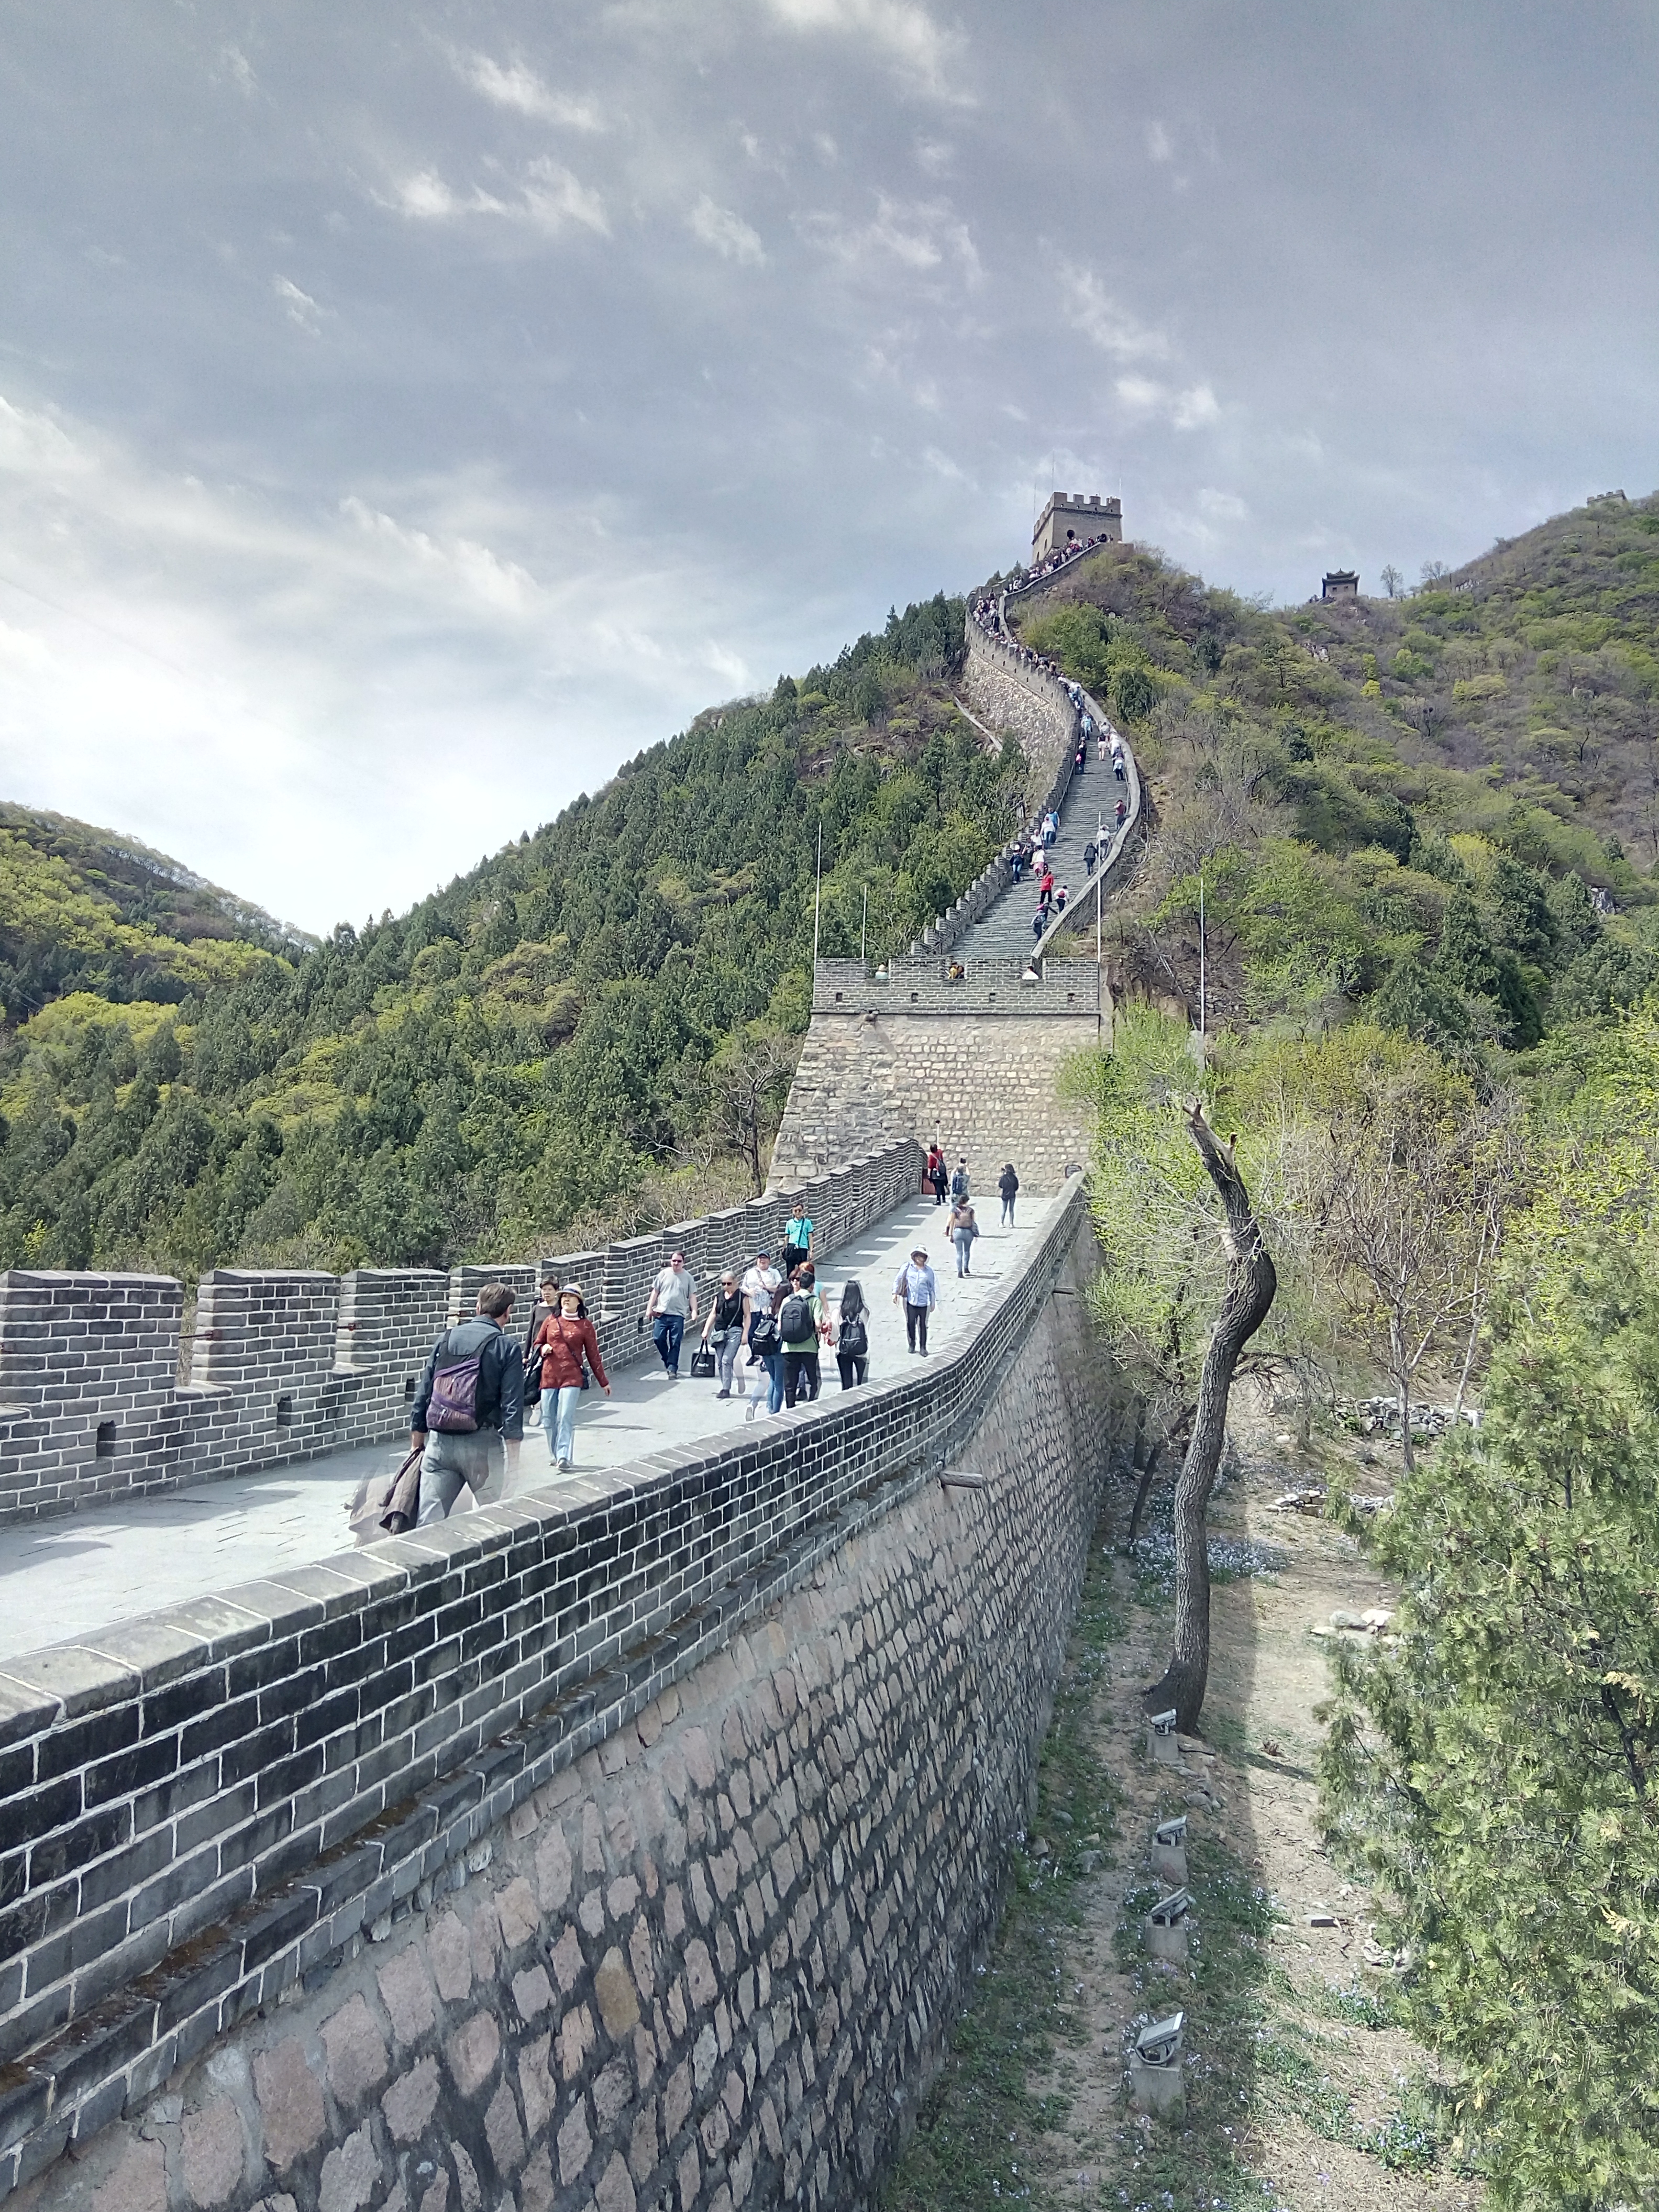
chine, mountain, transport, vehicle, waterway, tourism, bridge, river, geological phenomenon, reservoir, cloud, hill station, vacation, wheel